Moschochori, Pieria

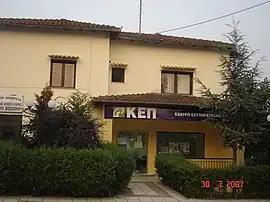
The community hall of Moschochori

Moschochori is a village and a community of the Katerini municipality. Before the 2011 local government reform it was part of the municipality of Petra, of which it was a municipal district. The 2021 census recorded 462 inhabitants in the village.